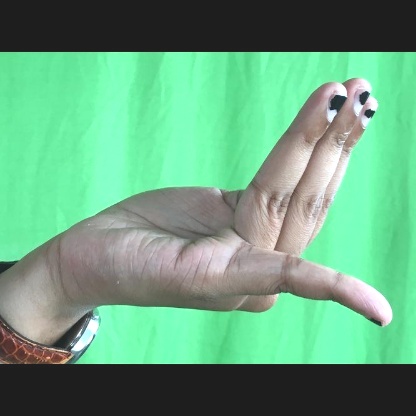
Mudra: Chaturam